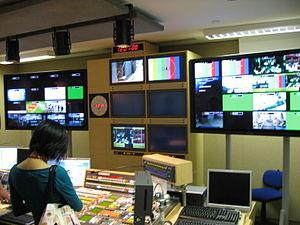
Al Jazeera English est une chaîne d'information internationale en continu en anglais lancée par Al Jazeera le 15 novembre 2006. Elle a pour vocation de concurrencer les chaînes d'information d'origine anglo-américaine, notamment auprès des audiences africaines et asiatiques et parmi les musulmans et les anglophones dans le monde, en proposant une vision du monde plus cosmopolite et une information plus diversifiée.